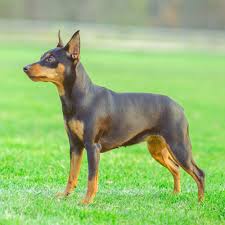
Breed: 561-n000127-miniature_pinscher